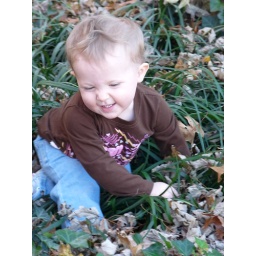
Syd in the flower bed